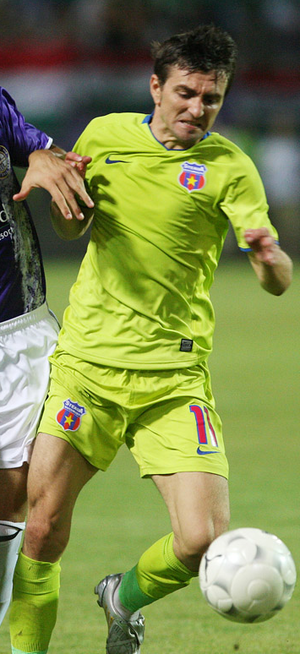
Romeo Constantin Surdu est un footballeur international roumain. Il évolue actuellement au poste d'attaquant à le Milsami Orhei.